MacAlpine (house)

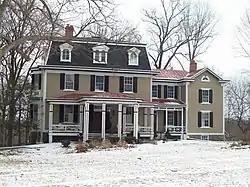
MacAlpine, January 2011

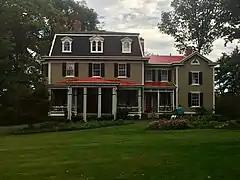
MacAlpine September 2018

MacAlpine, Rebecca's Lot is a historic home located at Ellicott City, Howard County, Maryland, United States. It was built by wealthy Baltimore attorney, James Mackubin, for his second wife, Gabriella Peter, a great-great-granddaughter of Martha Washington. She grew up at nearby Linwood, the daughter of Maj. George Washington Parke Custis Peter, who was the second son of Martha Parke Custis Peter of Tudor Place, Georgetown. She attended the famed Patapsco Female Institute and was a leading society member in Maryland. She was a cousin of Robert E. Lee's wife and his children spent many summers here after his death. Gabriella was known to be gracious but demanding. She initially lived at nearby Grey Rock but refused to stay there long as her husband had shared that home with his first wife. Her daughters were unable to leave her side during her lifetime, especially after the accidental 1903 death of her youngest son, Parke Custis, rendering them middle-aged spinsters at the time of her death.